Bassendean, Scottish Borders

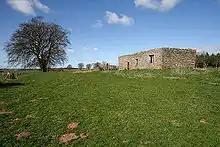
The remains of Bassendean Church

Bassendean is a village in the Scottish Borders area of Scotland, south of Westruther and north-west of Gordon. It is by the Eden Water in the former Berwickshire, immediately south of the hamlet of Houndslow.